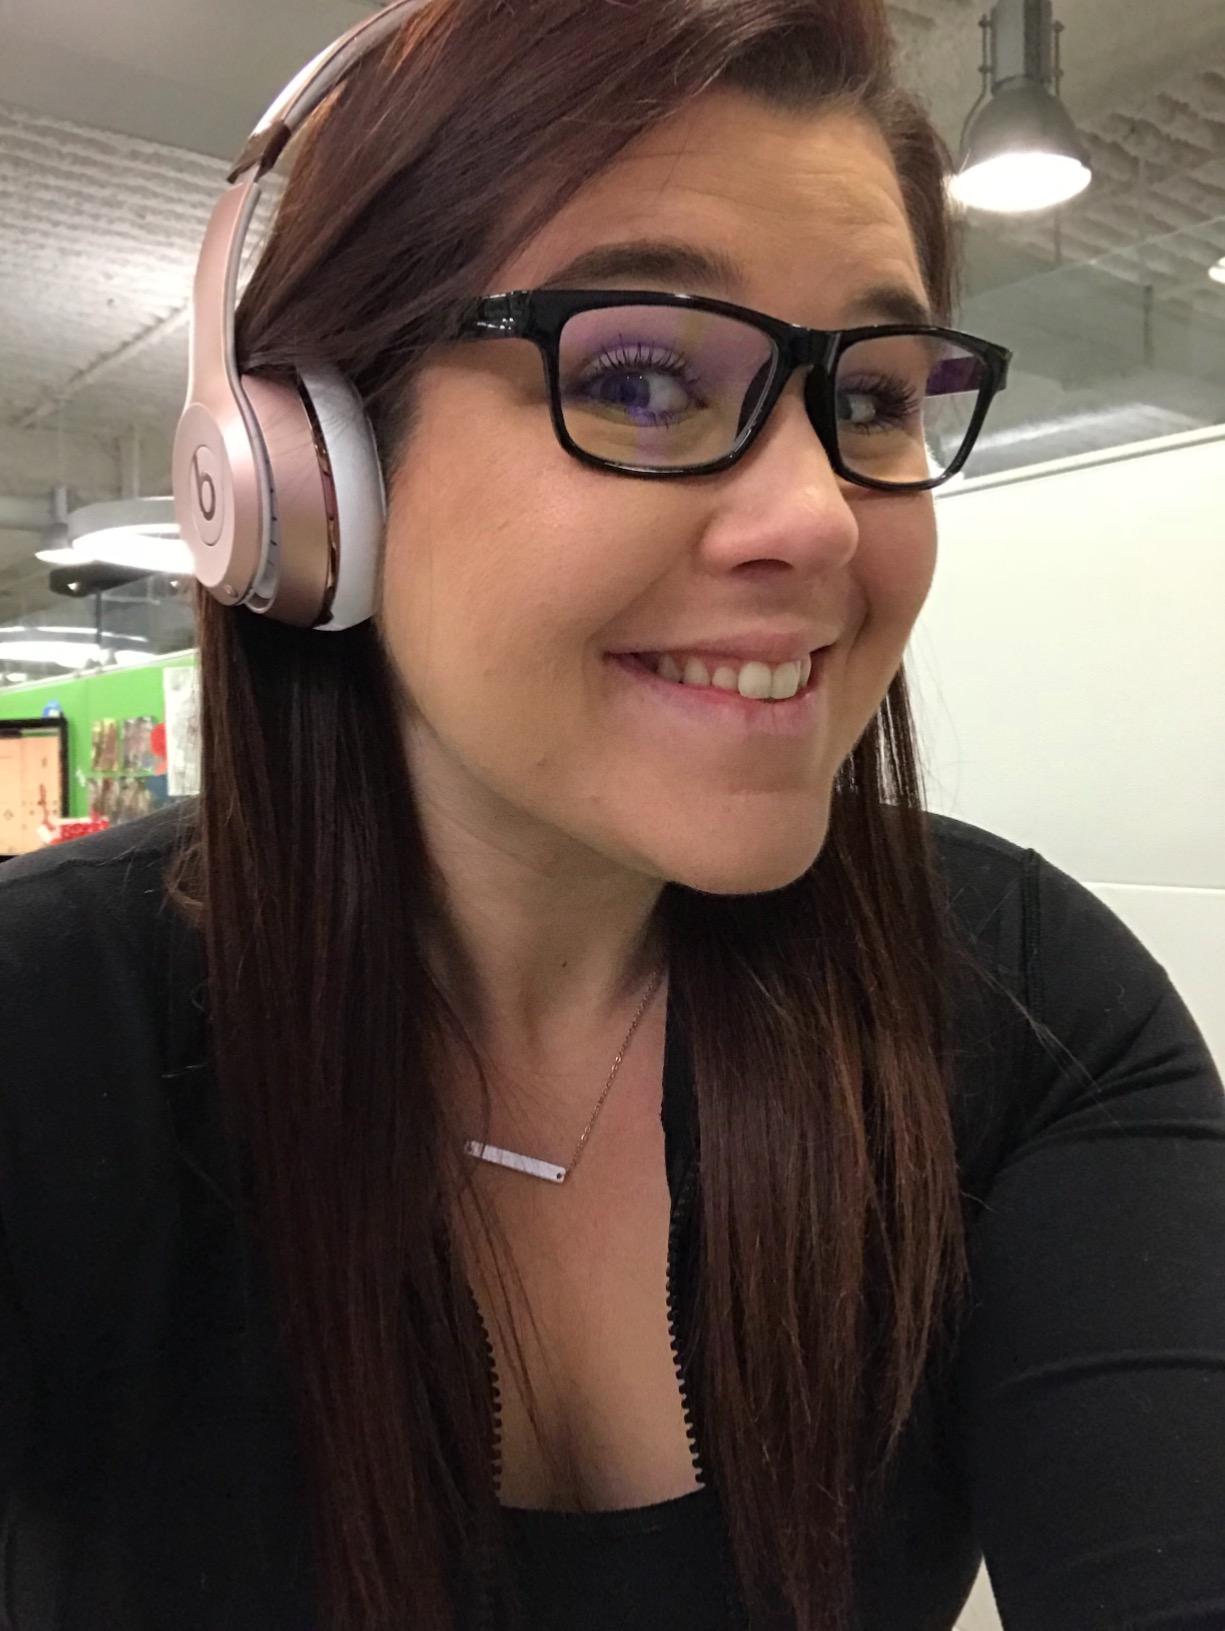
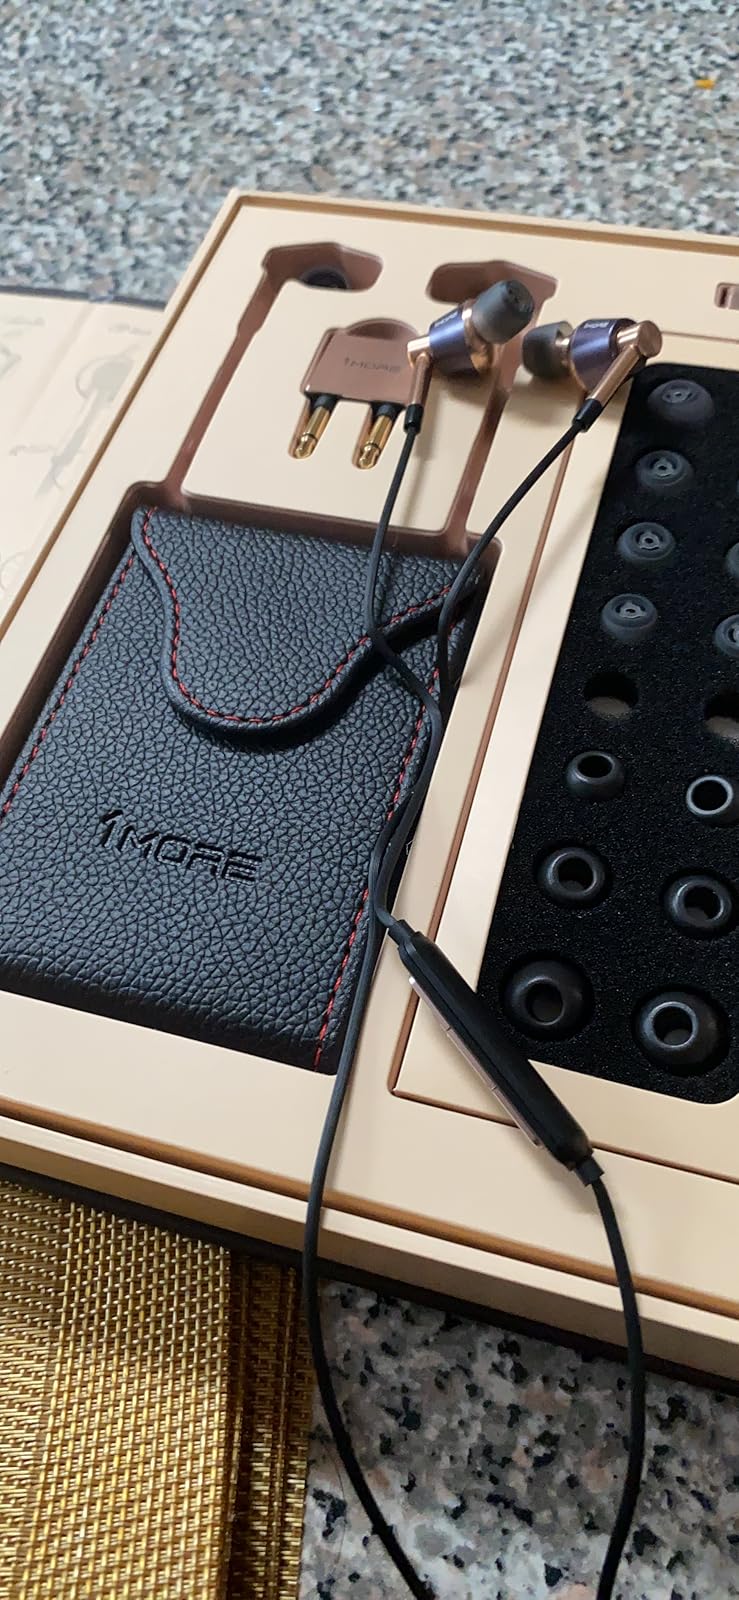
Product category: headphones
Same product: no